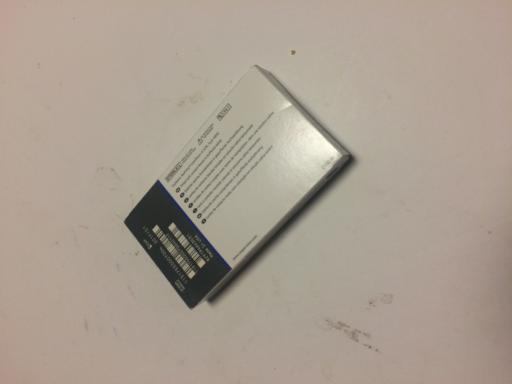
Waste category: paper